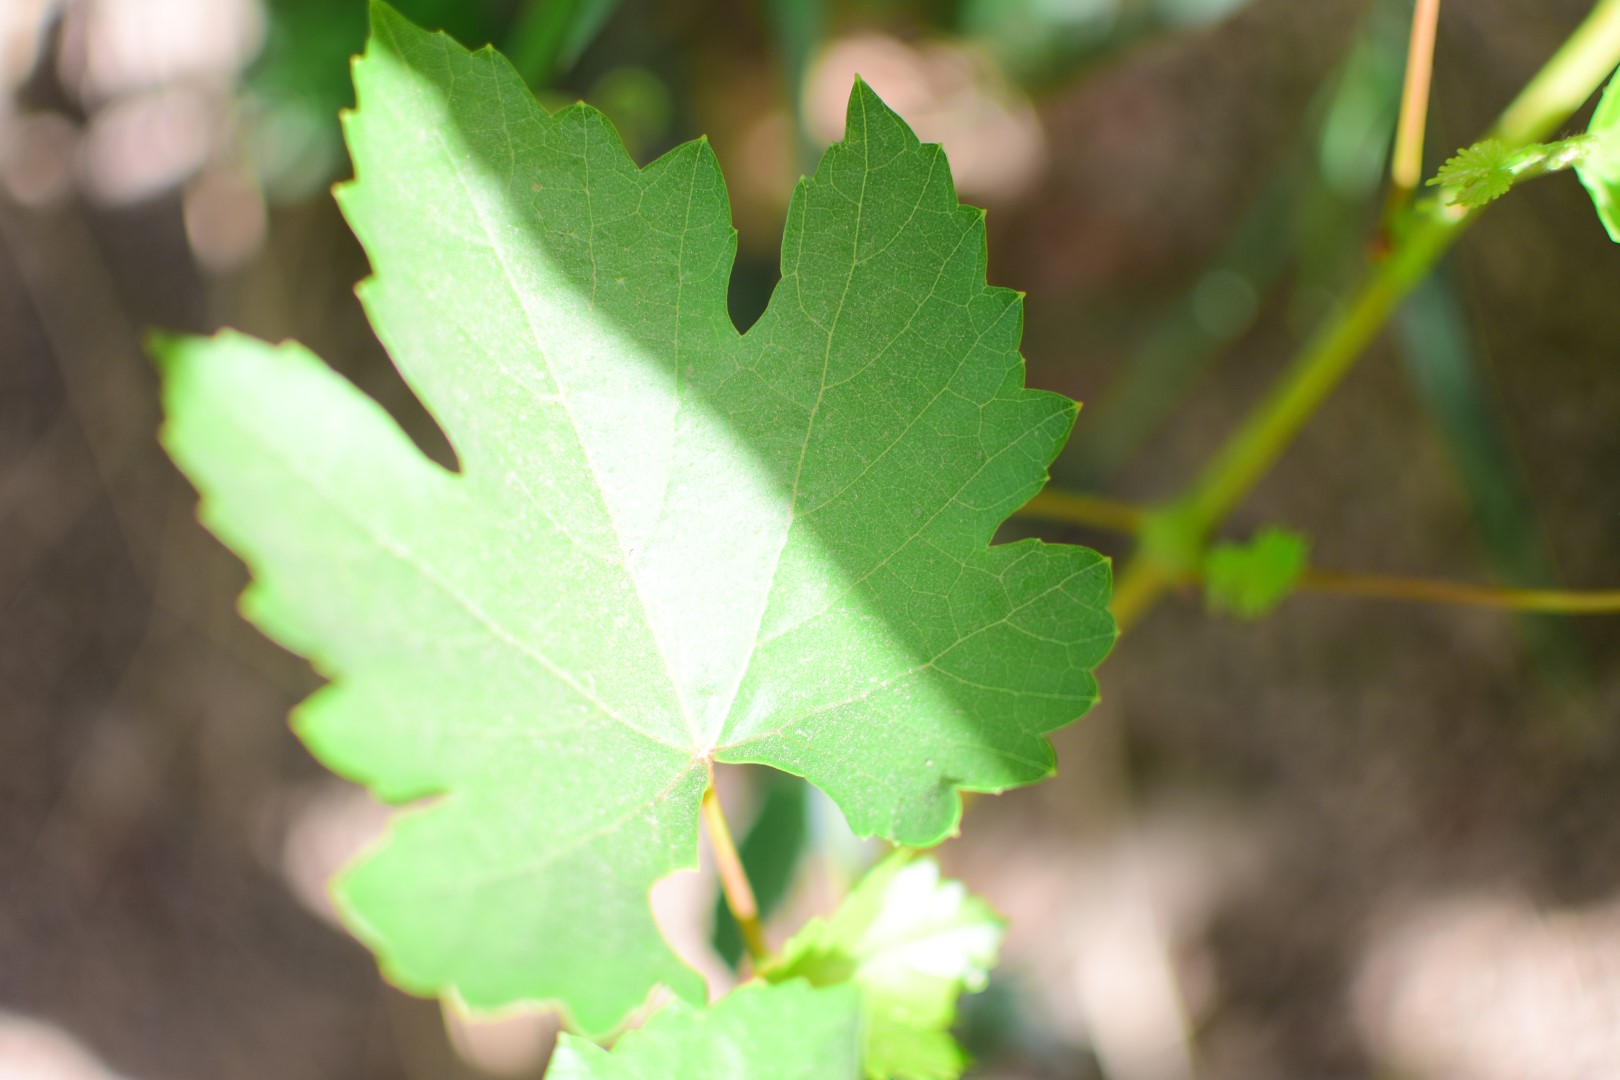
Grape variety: Shdah